Getter Robo

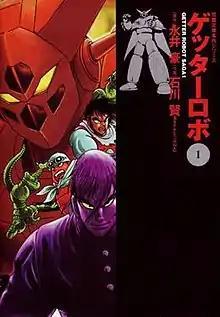
First volume cover

is a Japanese mecha media franchise created by Ken Ishikawa and Go Nagai. An anime television series produced by Toei Animation was broadcast on Fuji TV from April 4, 1974, to May 8, 1975, with a total of 51 episodes. The manga was serialized in Shogakukan's "Weekly Shōnen Sunday" from April 7, 1974, to August 24, 1975, and was compiled in six volumes by Shogakukan and three volumes by Futabasha.